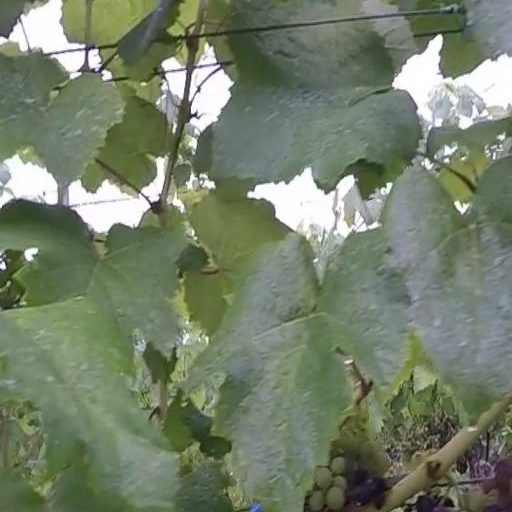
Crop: grape